GP Explorer

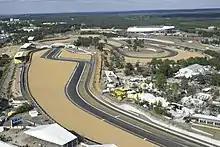
Circuit Bugatti, venue for the GP Explorer in 2022.

Originally a challenge during the ZEvent 2020, the first edition was held on October 8, 2022 at the Bugatti Circuit in Le Mans, bringing together 22 French web streamers and YouTubers, divided into eleven teams. Participating streamers trained for several months, with some such as Seb la Frite obtaining racing licenses.